Congress for Democracy and Progress

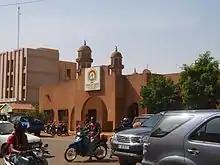
Headquarters of the party in Ouagadougou

The Congress for Democracy and Progress ("CDP") was the ruling party in Burkina Faso from 1996 until the overthrow of Blaise Compaoré in 2014.